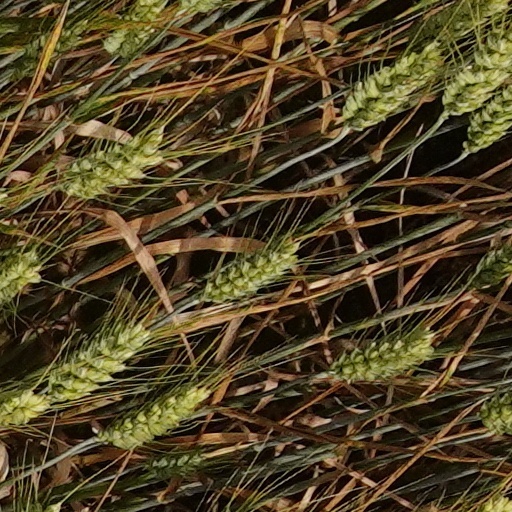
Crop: wheat